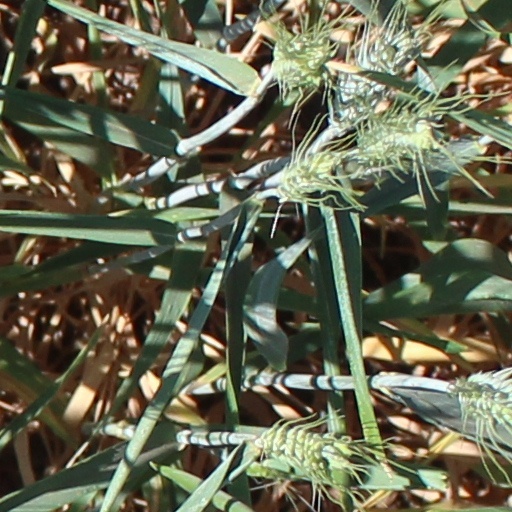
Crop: wheat